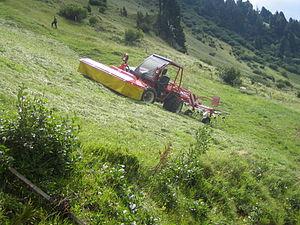
La fenaison est la coupe, le fanage puis la récolte des fourrages, ainsi que par extension la période correspondante.